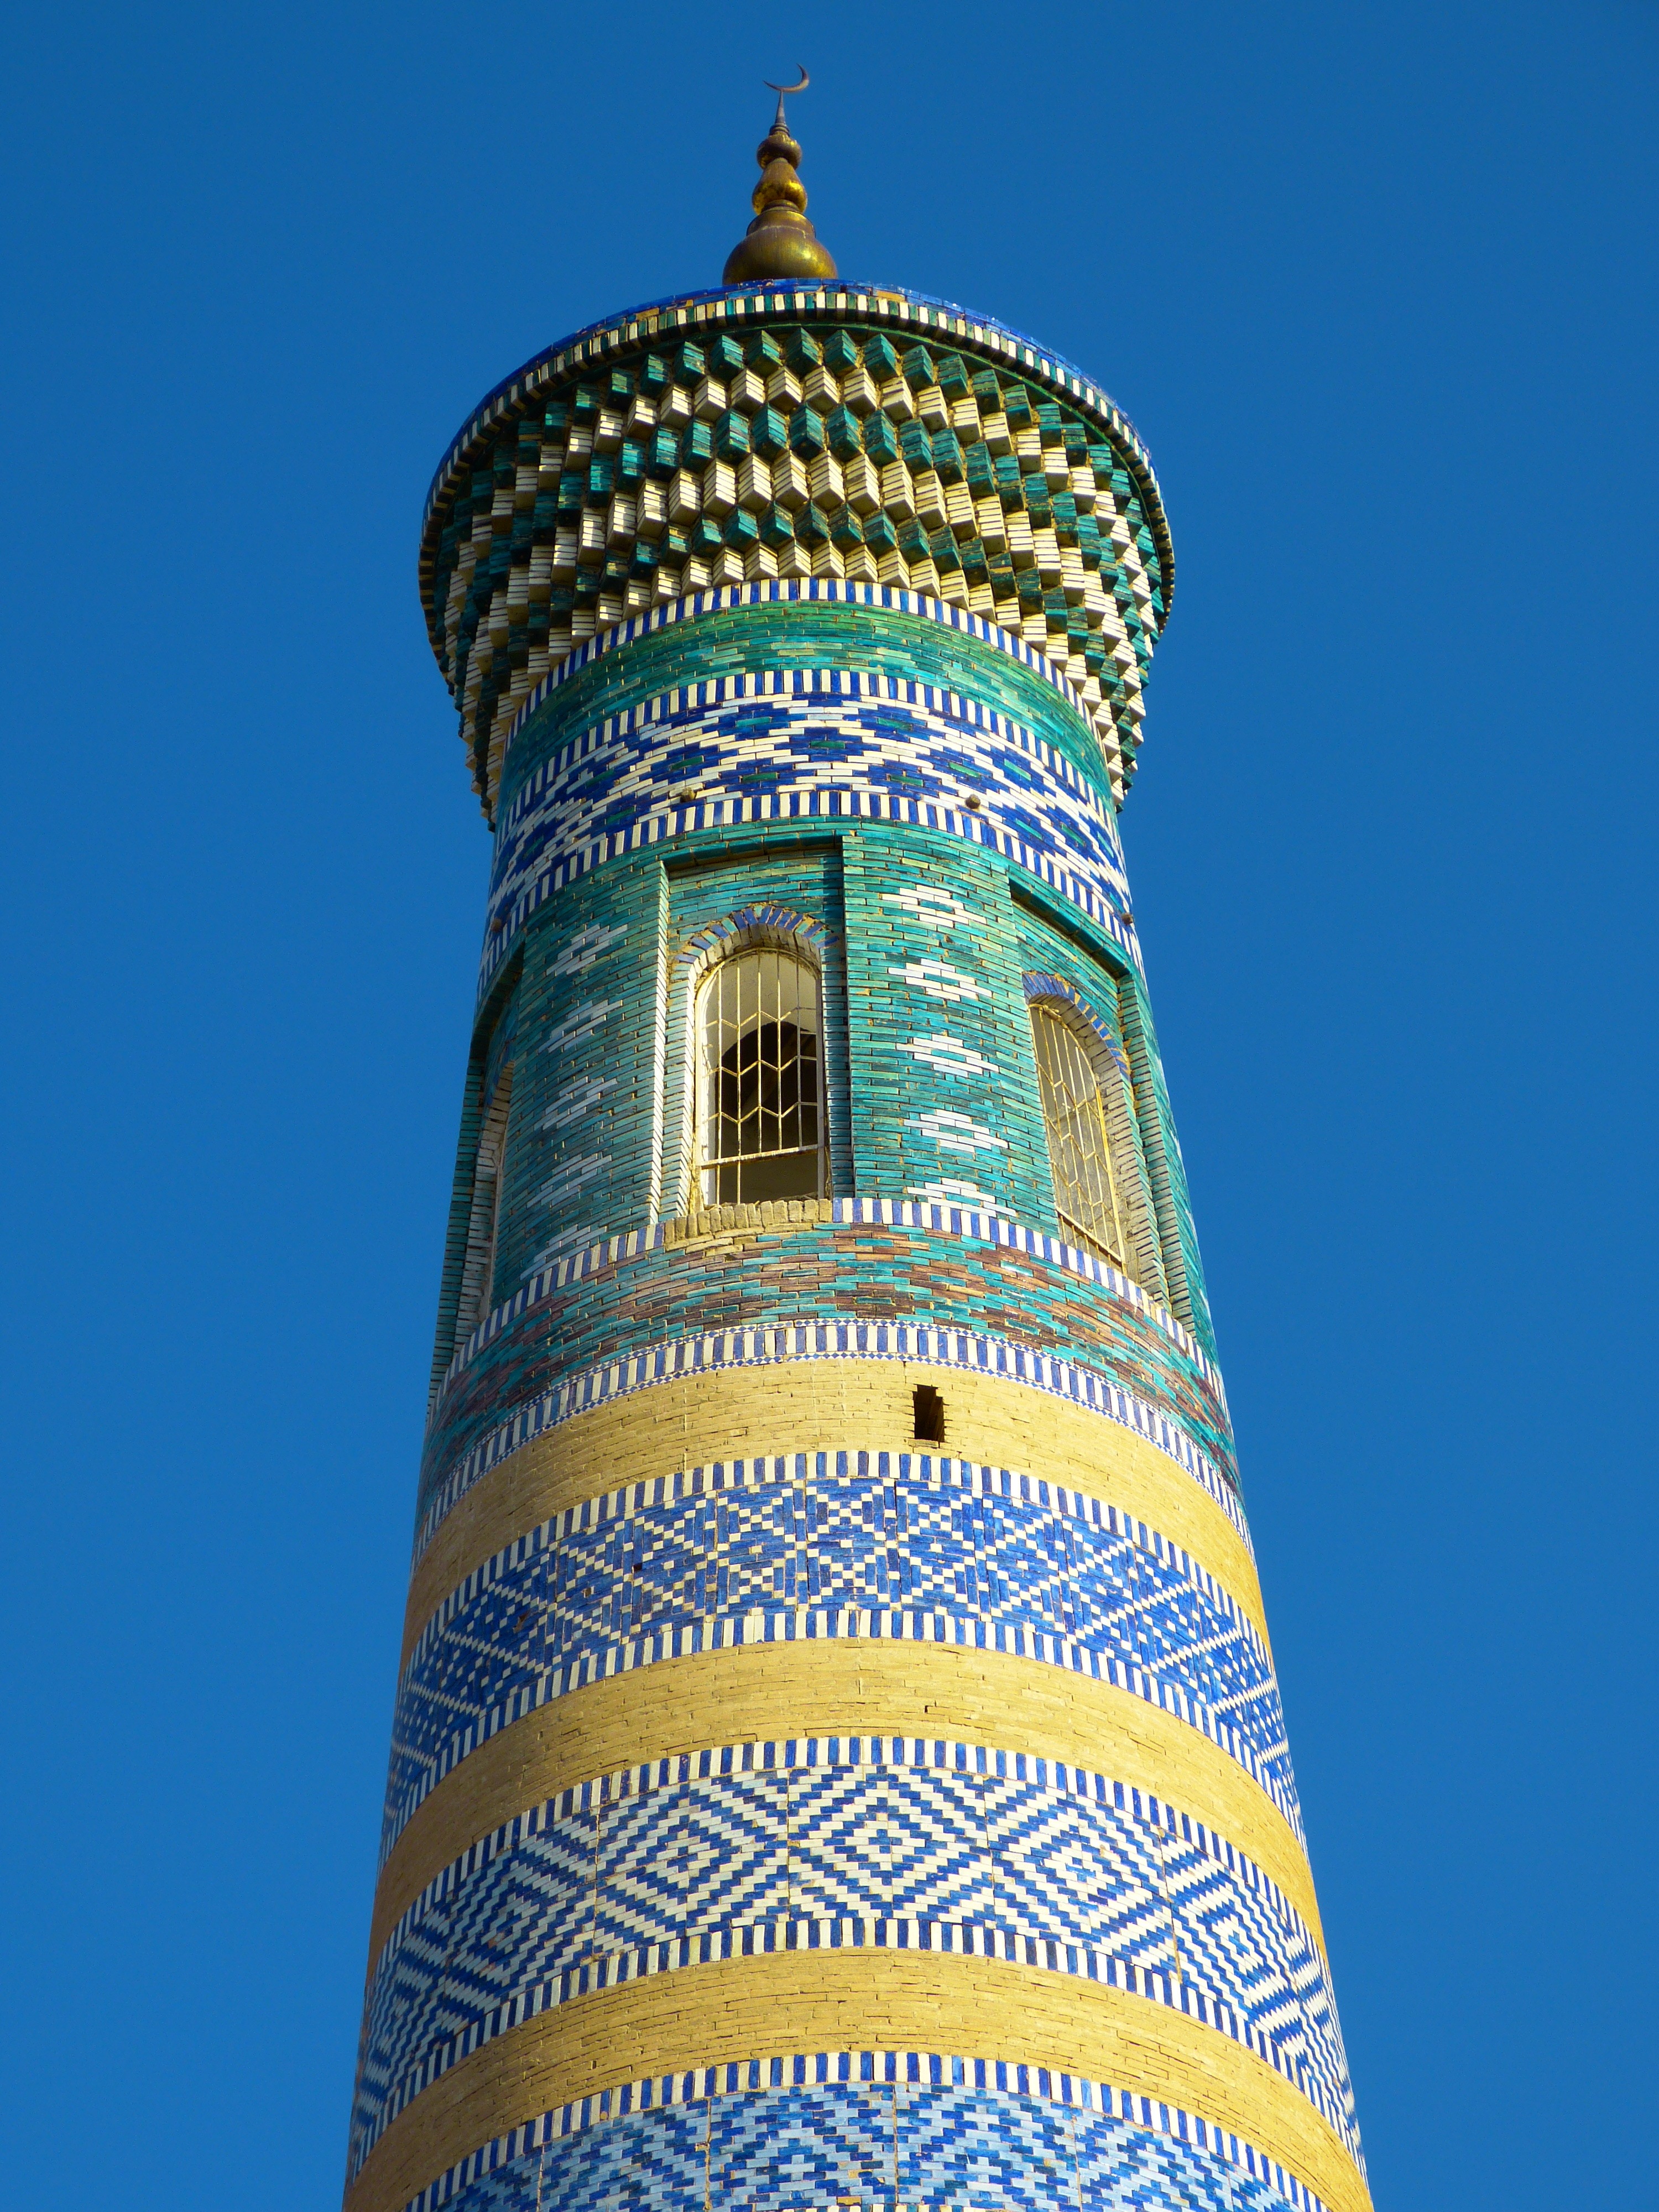
tower, landmark, colorful, clock tower, bell tower, mosaic, uzbekistan, khiva, chodja islam minaret